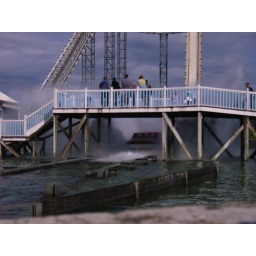
All the water that doesn't make it over the bridge bounces off and hits the poor schmucks on the front row.